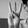
ASL letter: W